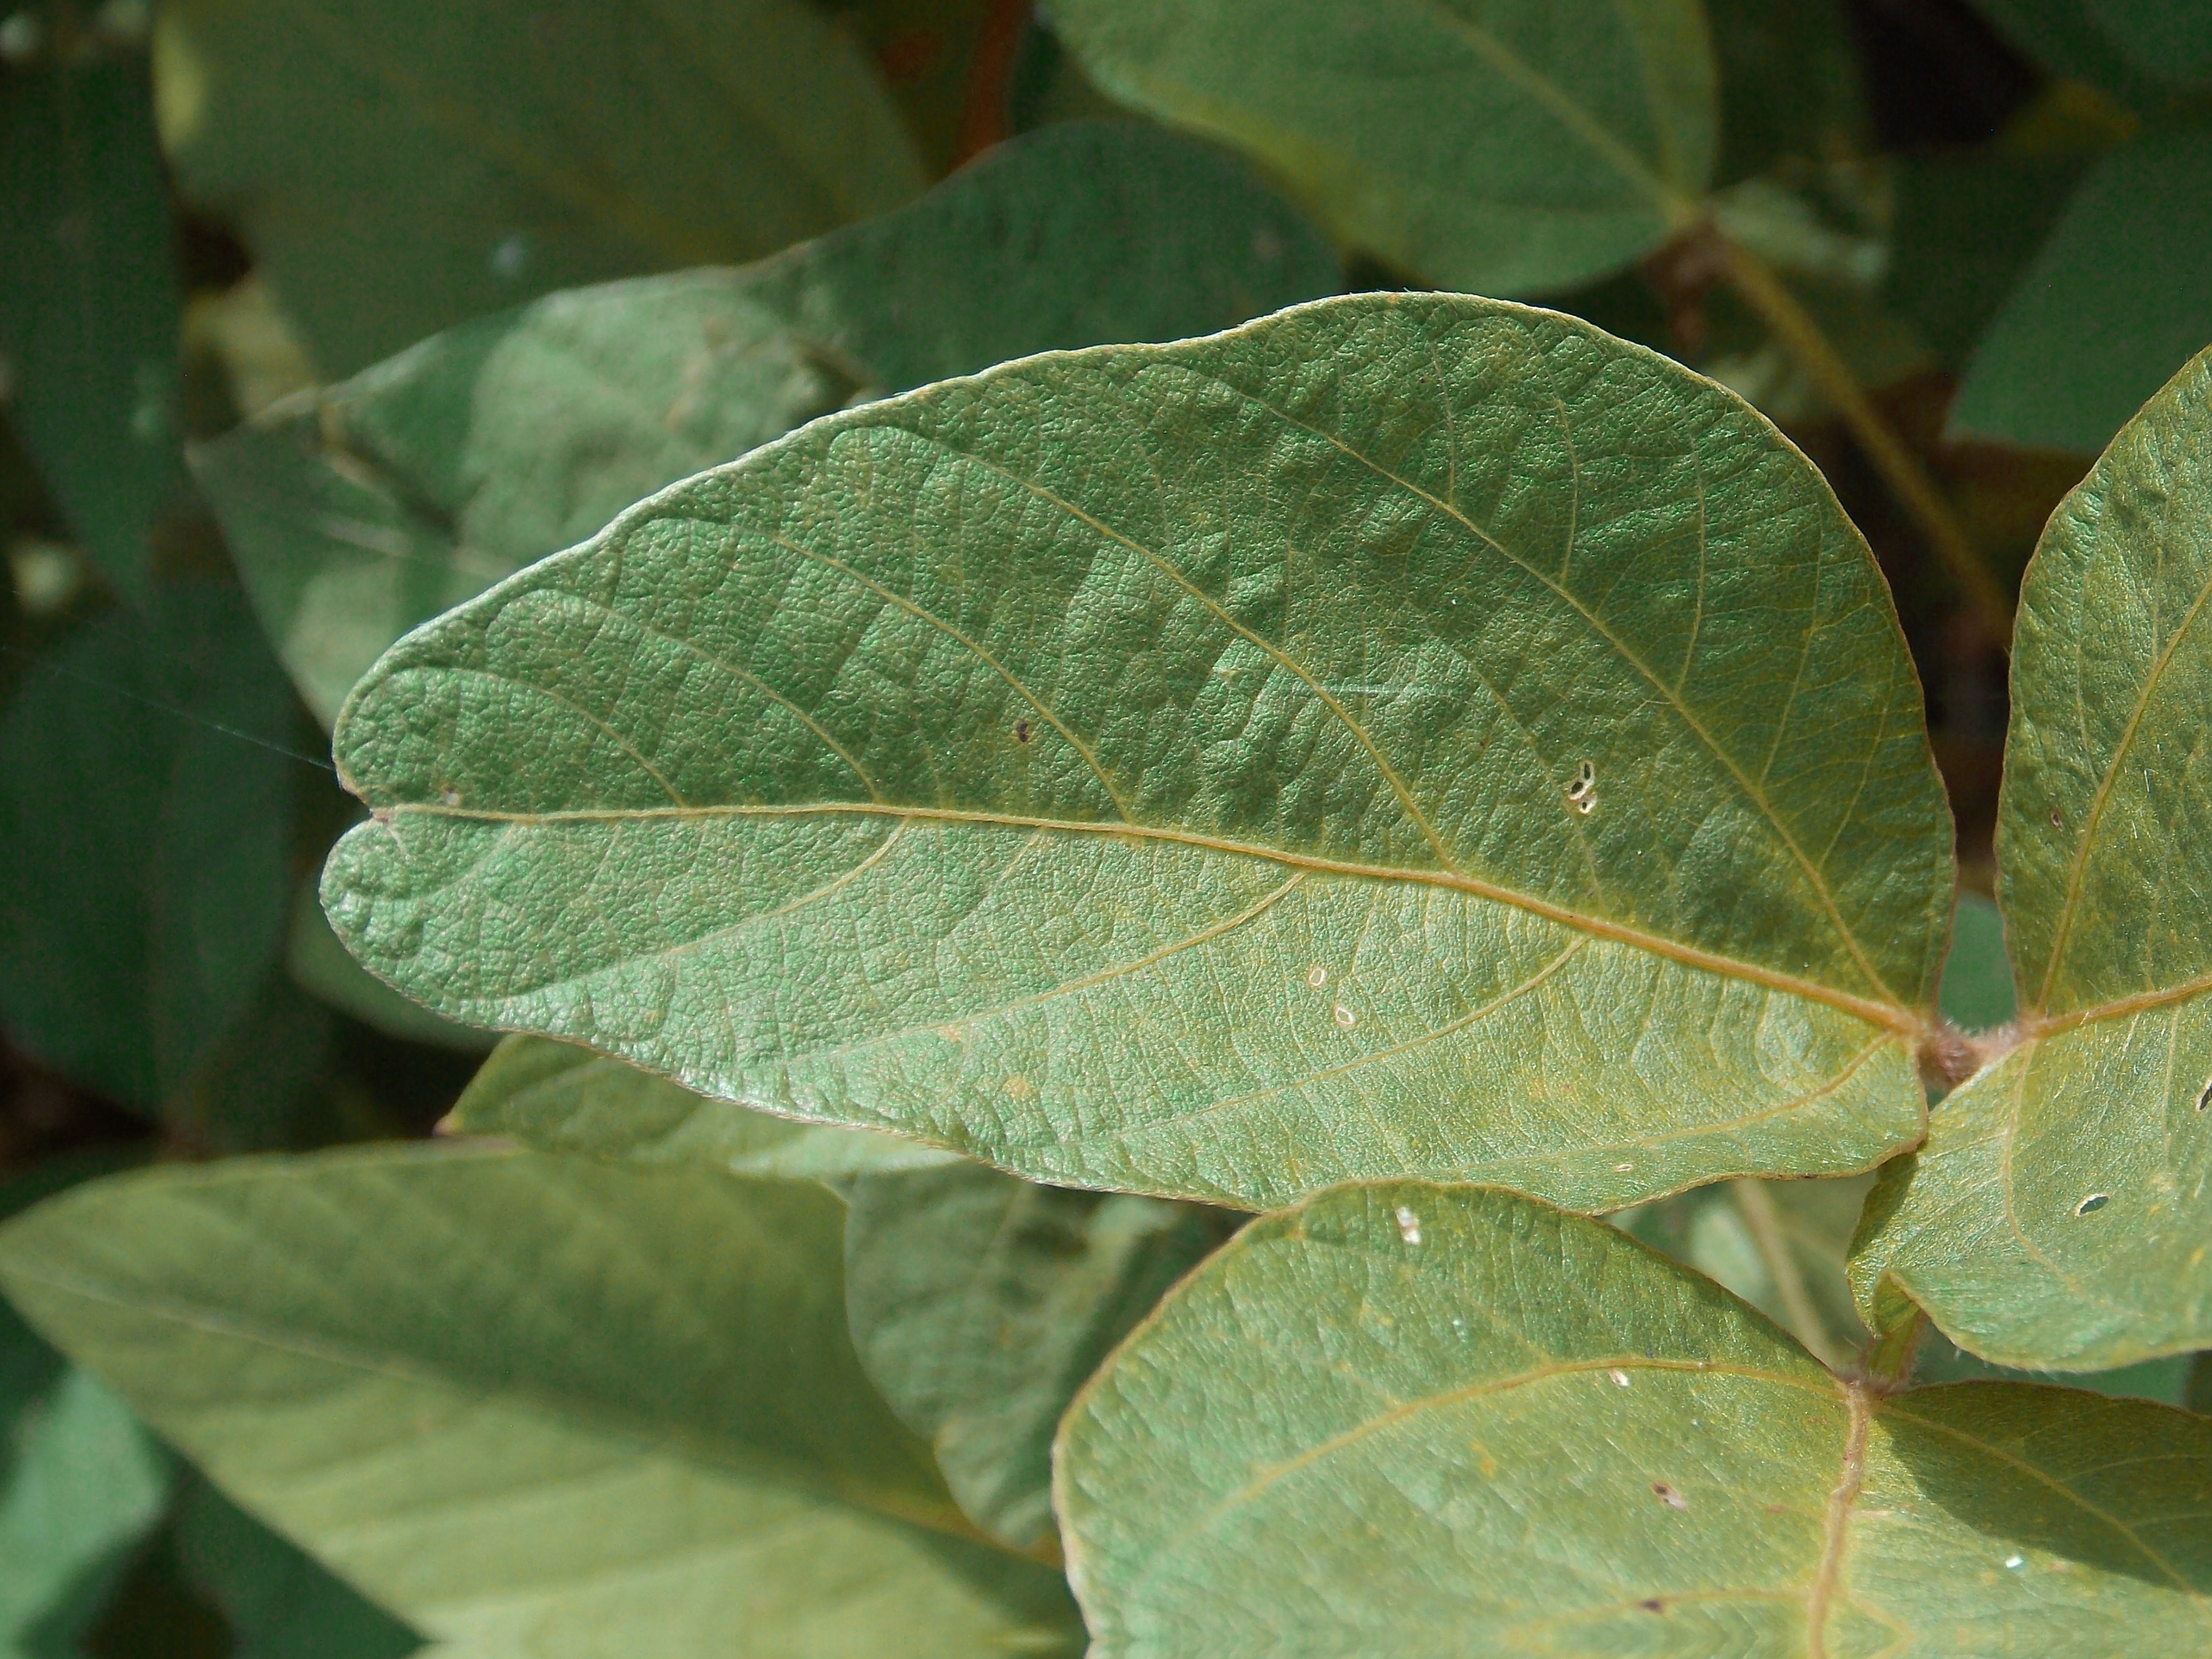
Label: Disease